List of awards and nominations received by Kishore Kumar

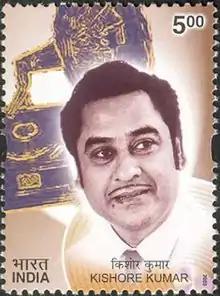
Kumar on a 2003 stamp of India

He was awarded the Lata Mangeshkar Award by the Madhya Pradesh government in 1985. In 1997, the Madhya Pradesh Government initiated an award called the "Kishore Kumar Award" for contributions to Hindi cinema.